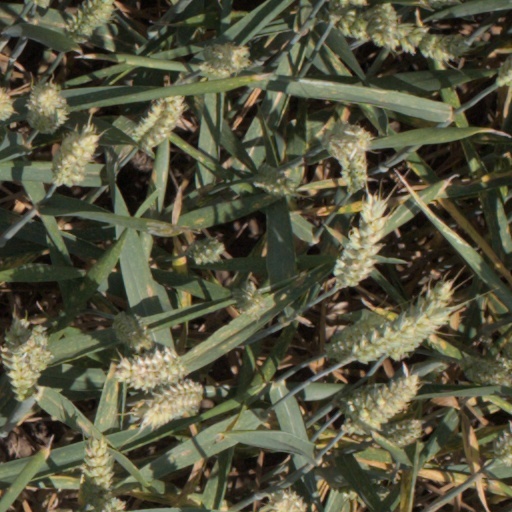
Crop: wheat